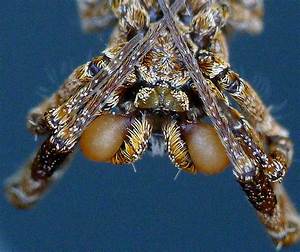
Label: ragno